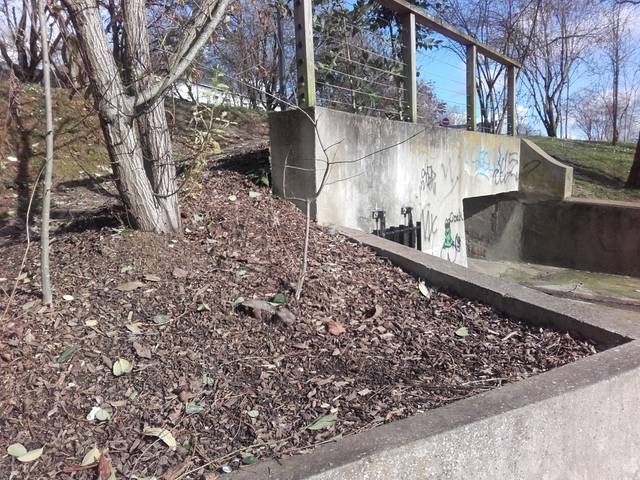
Region: France
Coordinates: 47.402, 0.6942